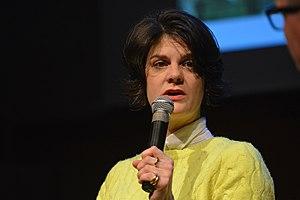
Rencontre Mémoire face au nazisme avec Philippe Collin, Nora Krug et Sylvain Lesage, Festival BD d'Angoulême 2019.
Le 46ᵉ festival international de la bande dessinée d'Angoulême s'est tenu du 24 janvier au 27 janvier 2019.